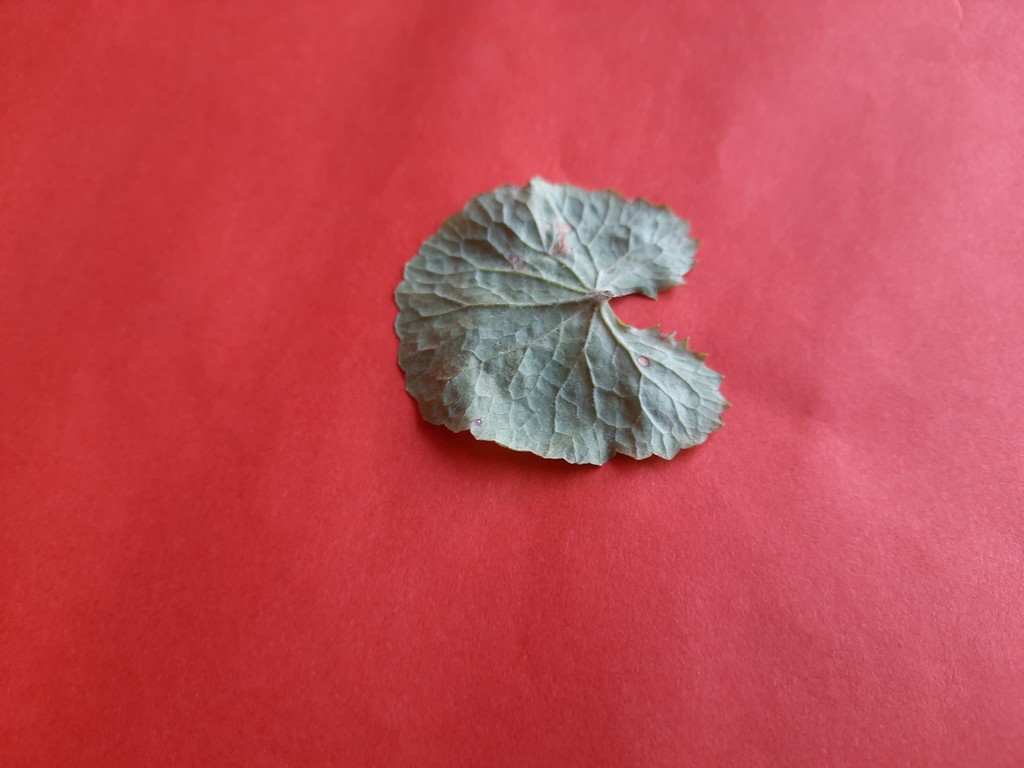
Label: Dried